Robertson screw

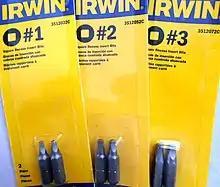
Screwdriver bits in different sizes for Robertson screws

When Henry Ford tried the Robertson screws, he found that they saved considerable time in Model T production. When Robertson refused to license the design, Ford realized that the supply of screws would not be guaranteed, and chose to limit their use to his Canadian division.